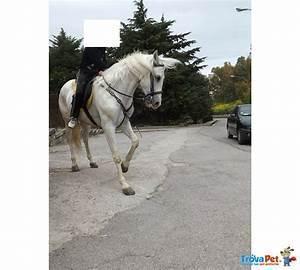
horse